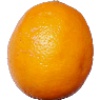
Label: Lemon Meyer 1